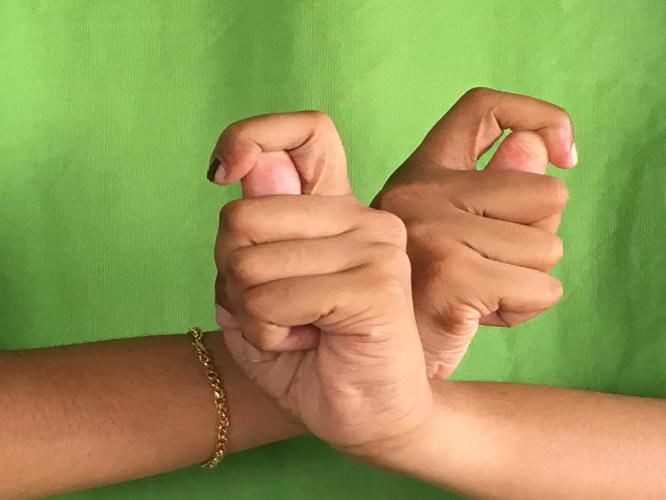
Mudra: Berunda
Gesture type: double_hand